Proposed Melbourne tram extensions

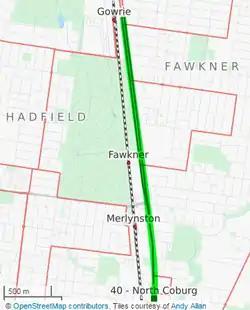
Map of a proposed route 19 extension.

In the lead up to the 2014 State election, the Greens proposed extending route 19 from its current terminus at Bakers Road, North Coburg for a length of 3.7 km passing Merlynston railway station, Fawkner railway station and ending with a new terminus outside Gowrie railway station. In 2018, the Rail Futures Institute called for a similar extension to Merlynston station.